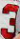
Number: 3